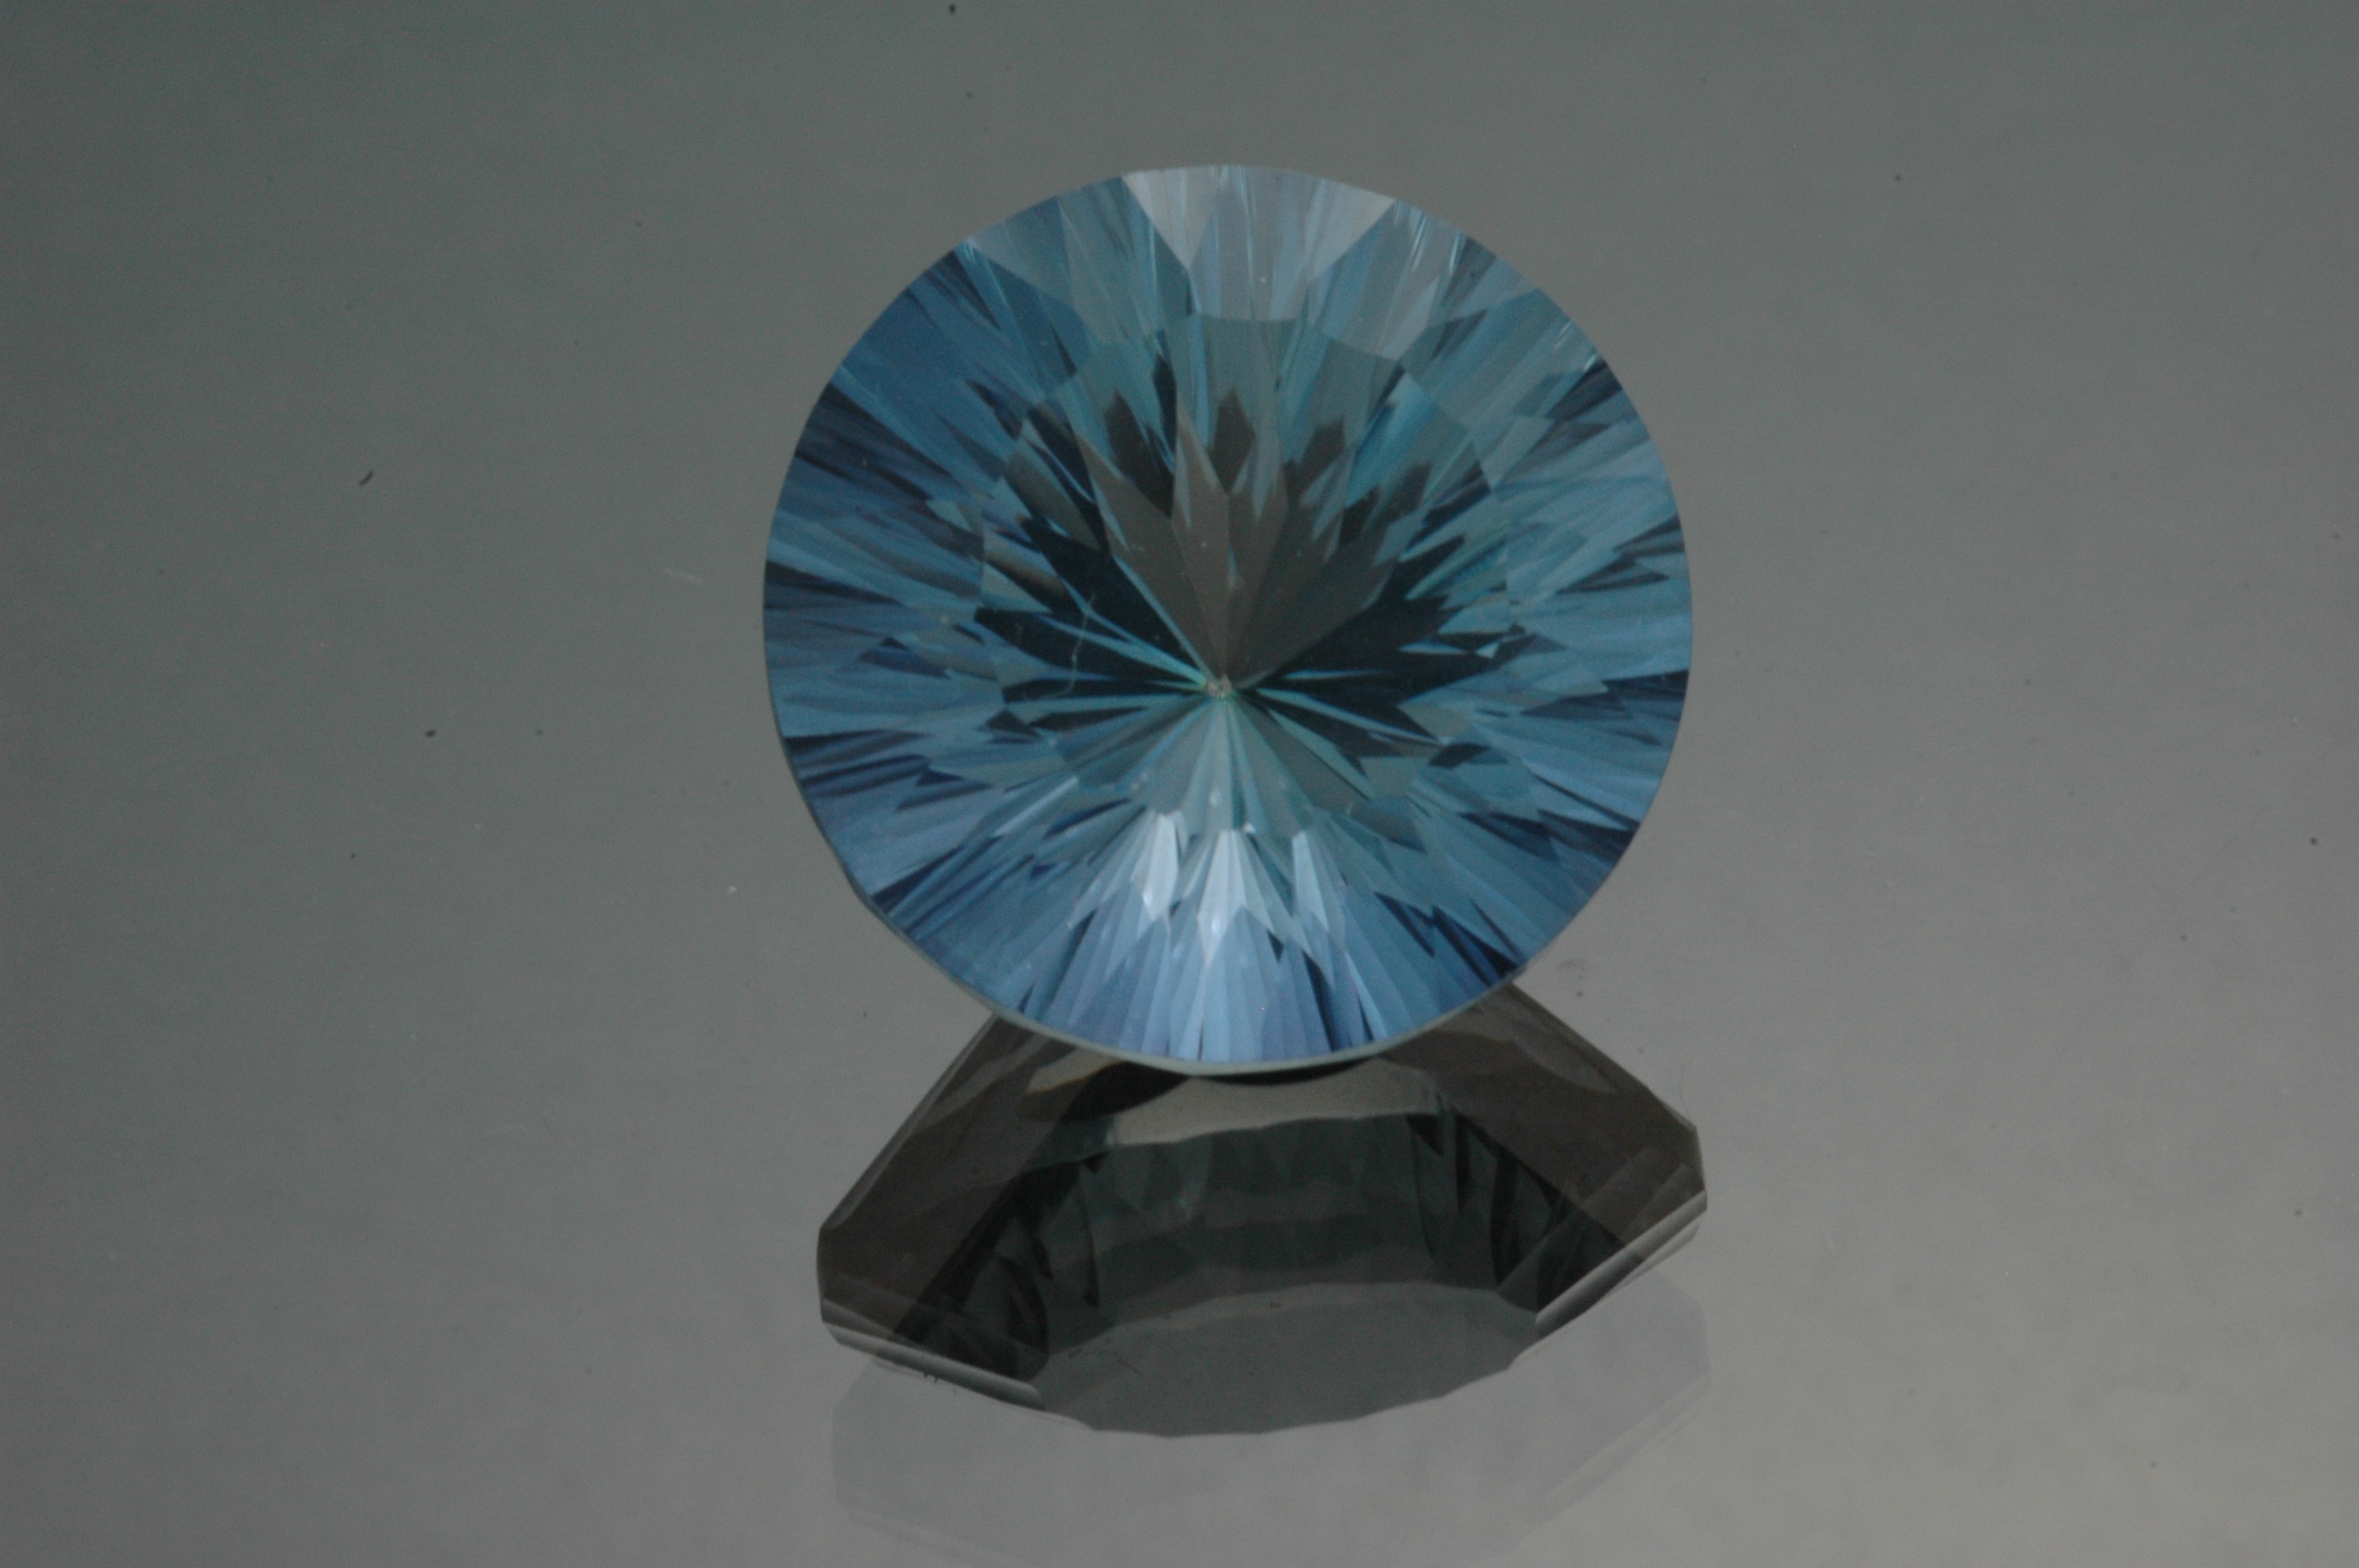
blue, circle, jewellery, jewel, topaz, gem, crystal, brilliant, shape, gemstone, mineral, fashion accessory, blue topaz